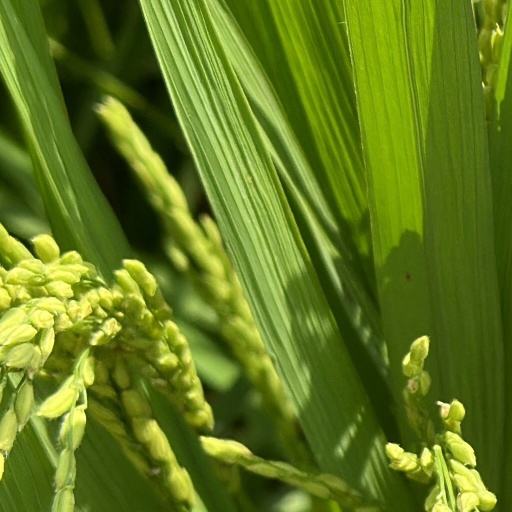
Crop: rice